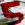
Number: 5